Alzira (opera)

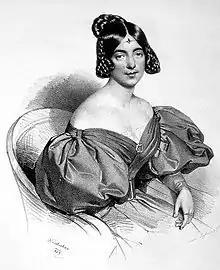
Eugenia Tadolini, the original Alzira (by Josef Kriehuber)

The opening performance received a complimentary note of approval in Naples' "Gazzetta Musicale": "Beauties so delicately contrived that the ear can hardly take them in". However, the general reaction in Naples was not positive, even worse when "Alzira" was staged in Rome in November 1845 and, worse still, after the 1846 presentations at La Scala, resulting in the worst press that the composer had seen since the failure of "Un giorno di regno" in 1840. It was staged in Ferrara as part of the Spring 1847 carnivale season, after which it disappeared from the repertory.